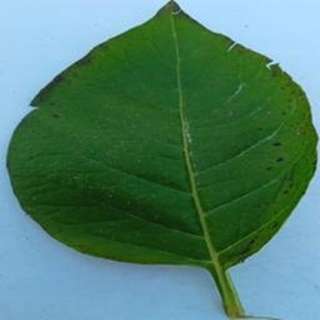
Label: potato_early_blight